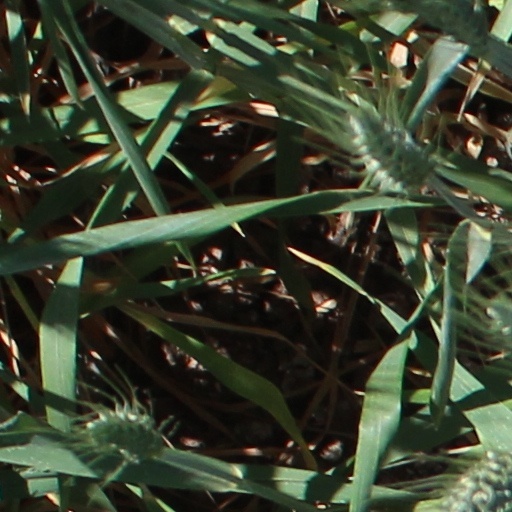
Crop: wheat